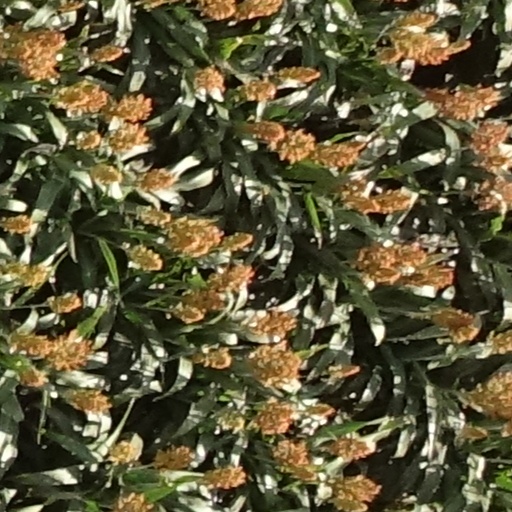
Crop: sorghum